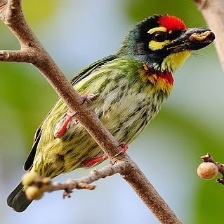
Species: COPPERSMITH BARBET
Scientific name: MEGALAIMA HAEMACEPHALA